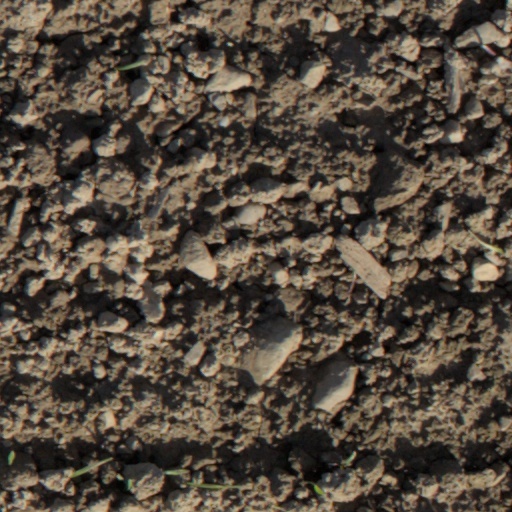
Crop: wheat